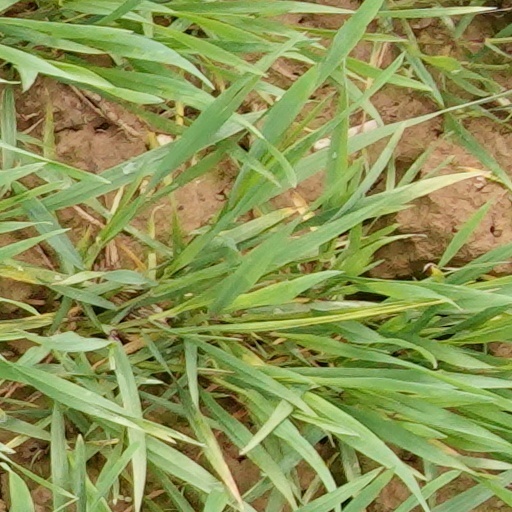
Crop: wheat